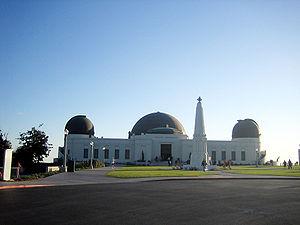
Griffith Park est un parc américain situé à Los Angeles, dans l'État de Californie.